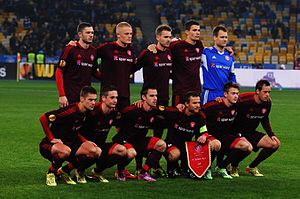
Fodboldspillere fra AaB
Spillere fra AaB før kamp i UEFA Europa League mod Dinamo Zagreb.
Dette er en liste over fodboldspillere fra AaB, dvs. fodboldspillere, som har spillet mindst en kamp for hos den danske fodboldklub AaB.